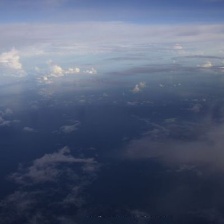
Cloud type: Altostratus